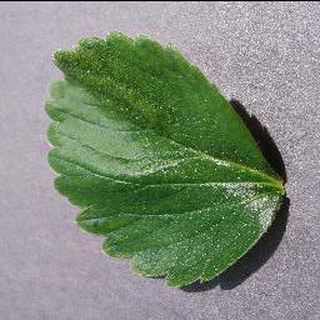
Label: healthy_strawberry